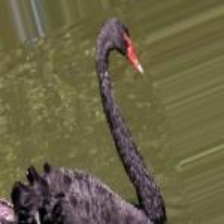
Species: BLACK SWAN
Scientific name: CYGNUS ATRATUS
ImageNet parent category: black_swan